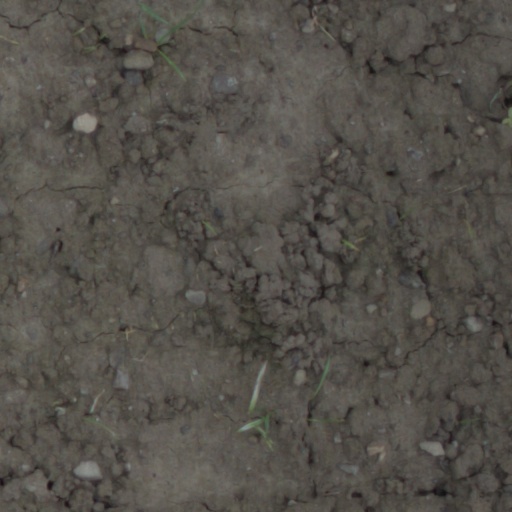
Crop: wheat